Imran Abbas

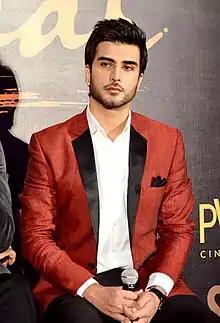
Abbas at "Jaanisaar" trailer launch in 2015

Syed Imran Abbas Naqvi (born 15 October 1982) professionally known by his stage name Imran Abbas, is a Pakistani actor and model who works predominantly in Urdu television and films.